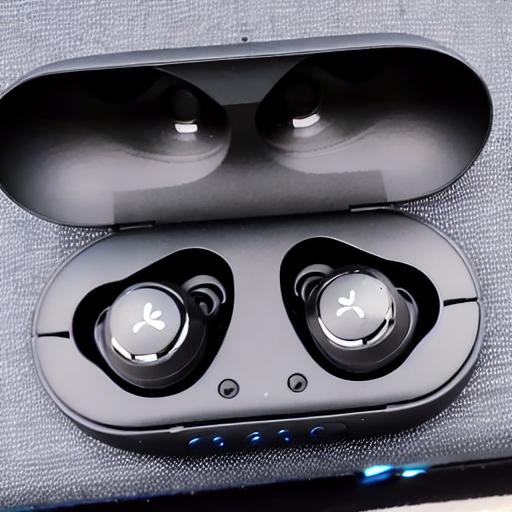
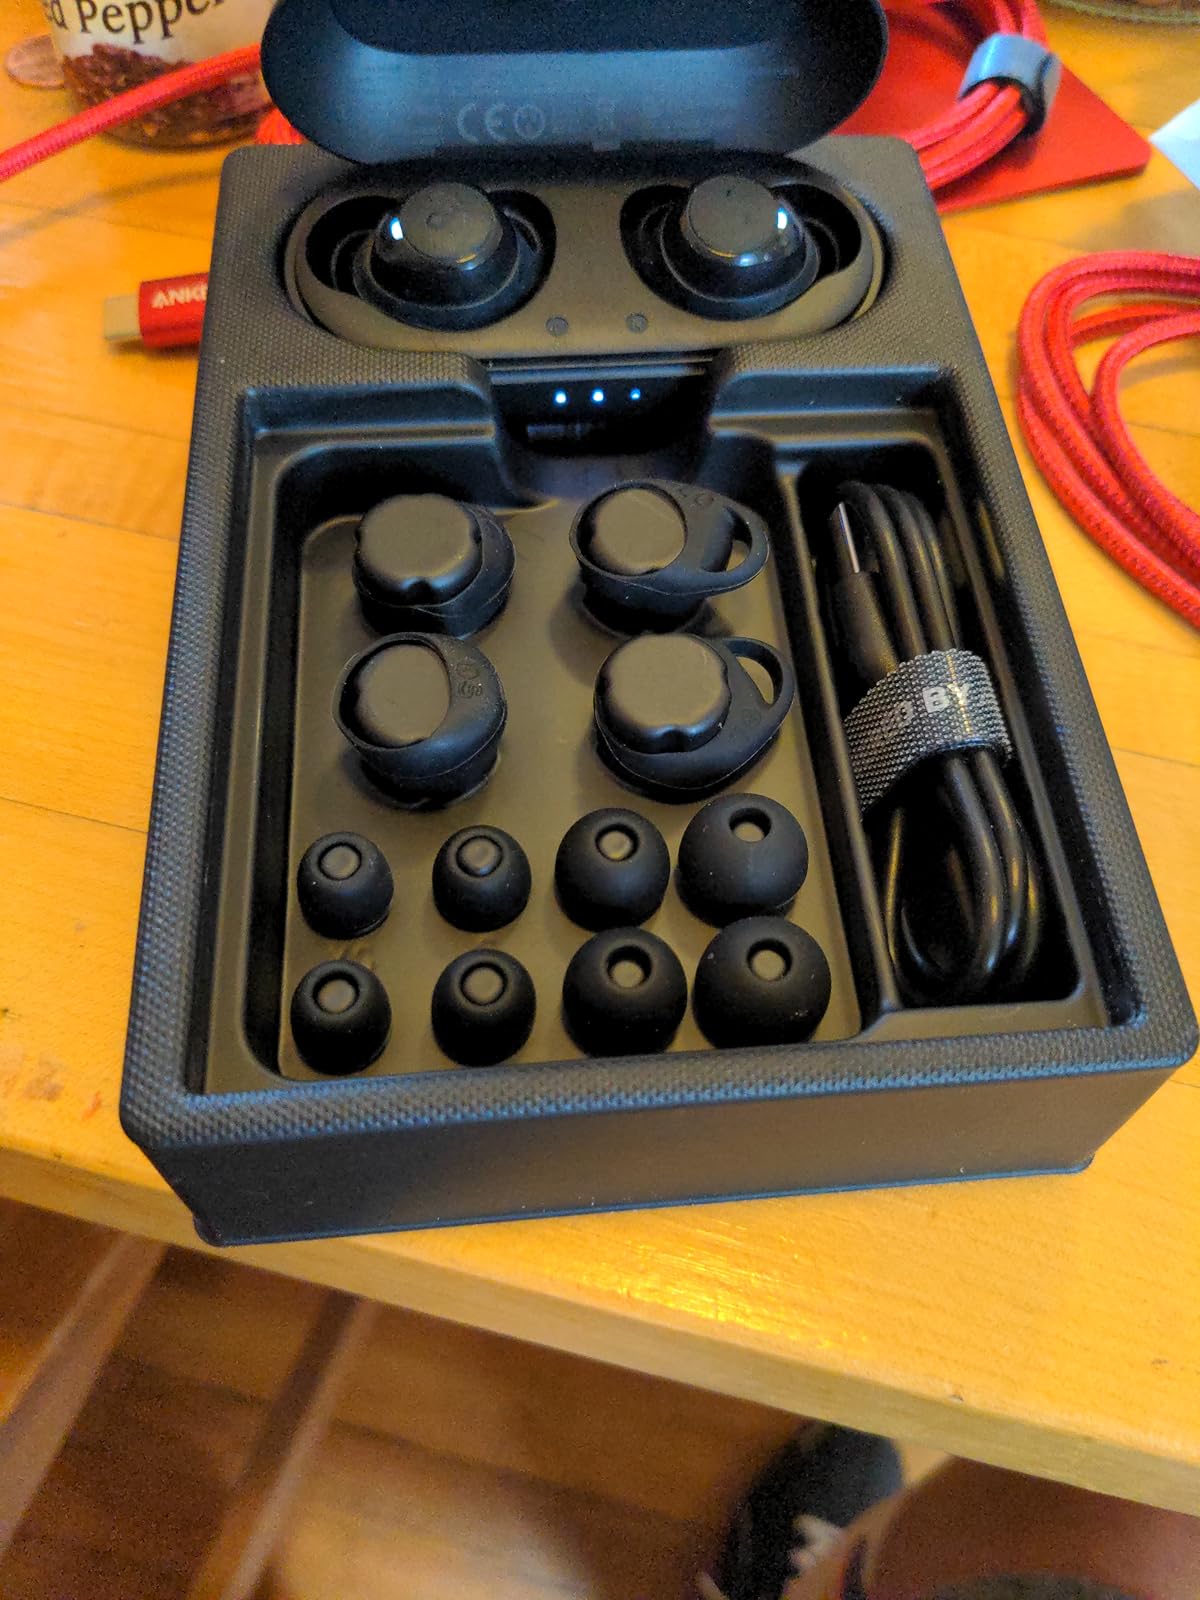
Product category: earbuds
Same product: no